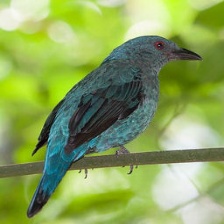
Species: FAIRY BLUEBIRD
Scientific name: IRENA